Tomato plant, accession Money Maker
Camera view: horizontal (90 deg, fisheye); turntable rotation: 330 degrees
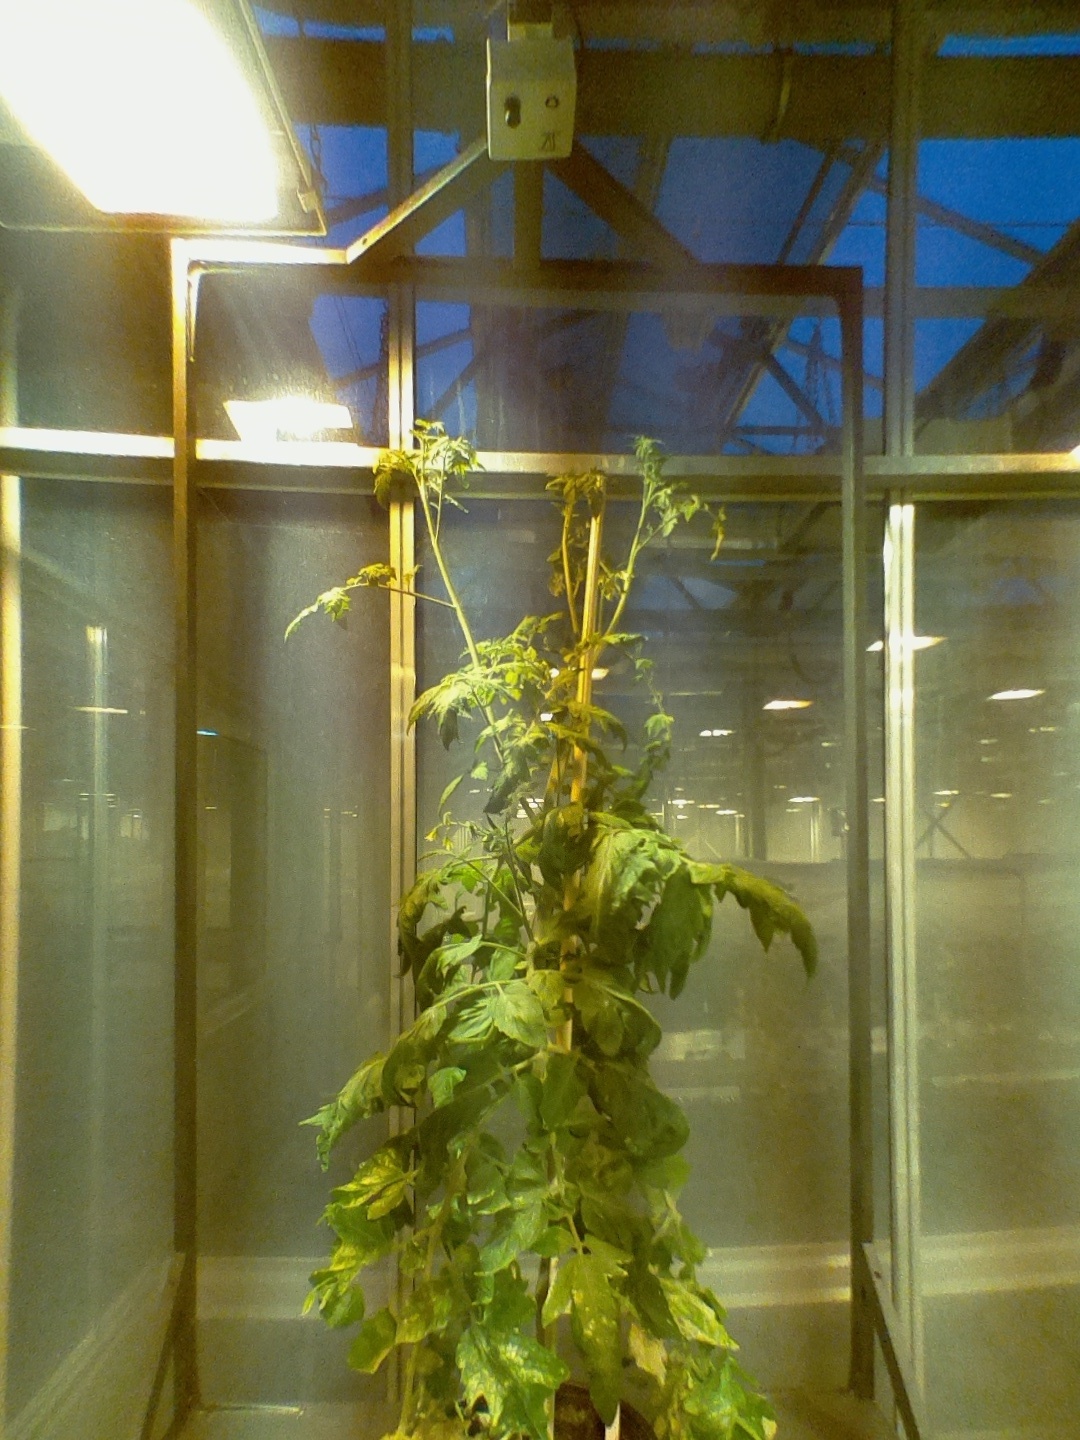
BBCH growth stage 72: 20%-30% of final fruit size